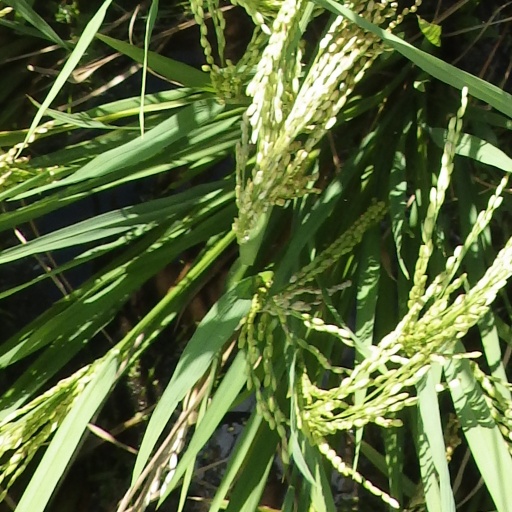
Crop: rice